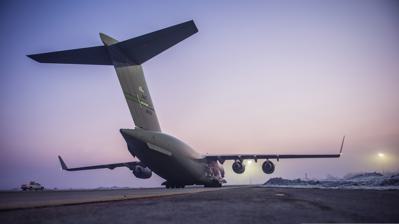
Building: Transit Center at Manas
Country: Kyrgyzstan
Year built: 2001
American airbase in Kyrgyzstan (2001–2014) Transit Center at Manas (Manas Air Base) Sokuluk District , Chüy Region Near Bishkek in Kyrgyzstan A US Air Force C-17A Globemaster III assigned to the 817th Expeditionary Airlift Squadron , Detachment 1 departs the Transit Center Manas during March 2014. The flight signified the end of the airlift mission into Afghanistan from the base. Manas Location in Kyrgyzstan Coordinates 43°03′01″N 74°28′10″E / 43.050278°N 74.469444°E / 43.050278; 74.469444 Type Air Force base Site information Owner Kyrgyzstan Government Operator Kyrgyz Air Force Condition Converted to military logistics command Site history Built 2001 In use 16 December 2001 ( 2001-12-16 ) – 3 June 2014 ( 2014-06-03 ) (12 years, 5 months) Fate Returned to Kyrgyz control Events War in Afghanistan Airfield information Identifiers IATA : FRU, ICAO : UCFM, WMO : 382200 Elevation 637 metres (2,090 ft) AMSL Runways Direction Length and surface 08/26 4,204 metres (13,793 ft) Concrete Airfield shared with Manas International Airport . Source: AIP Kyrgyzstan Transit Center at Manas (formerly Manas Air Base and unofficially Ganci Air Base ) is a former U.S. military installation at Manas International Airport , near Bishkek , the capital of Kyrgyzstan . It was primarily operated by the U.S. Air Force . The primary unit at the base was the 376th Air Expeditionary Wing . On 3 June 2014 American troops vacated the base and it was handed over back to the Kyrgyzstan military . The base was opened in December 2001 to support U.S. military operations in the War in Afghanistan . The base was a transit point for U.S. military personnel coming from and going to Afghanistan. Recreation facilities included internet cafes, wireless internet, pool tables, free video games, and telephone lines via the DSN that allowed coalition forces to call their homes at little or no cost. The base had a large dining facility, a gymnasium, and a chapel. There was also a library where books and magazines were available for active duty airmen. It also hosted forces from several other International Security Assistance Force member states. Several events, such as the shooting of a local civilian and rumors of fuel dumping, had led to strained relations with some of the local population. Powers such as Russia and China had been pushing for the closure of the base since 2005. In February 2009, the Kyrgyz Parliament voted to close the base after the two governments failed to agree on a higher rent for the property. American and Kyrgyz officials continued negotiations after the announcement, and on 23 June a tentative agreement was reached. Under the new arrangement, the United States will pay $200 million, three times the previous rent, for continued use of the facilities. Before the handover to the Kyrgyz military, Kyrgyz forces handled security in the areas surrounding the facility, while American forces provided security for the facility, and the site was then called a "transit center" instead of an "air base". All U.S. forces vacated the base in early June 2014, at which time control of the base was handed over to Kyrgyz authorities. The U.S. lease officially expired in July 2014. Name Cap inscribed "U.S. Air Force – Manas Air Base, Kyrgyzstan" The installation was initially named after New York Fire Department Chief Peter J. Ganci, Jr. , who was killed in the September 11 attacks . The all-ranks club/recreation center on base was known as "Pete's Place" in his honor. Shortly after the U.S. Air Force had used the name "Ganci", it was found that an Air Force Instruction (AFI) dictated that non-U.S. air bases could not bear the name of any U.S. citizens (the former Clark Air Base in the Philippines pre-dated this instruction). Since that time the air base has been officially called Manas Air Base, after the name of Manas International Airport where it is located. The name "Manas" refers to the Epic of Manas , a world-renowned Kyrgyz epic poem . The facility was renamed "Transit Center at Manas" following a new agreement between the U.S. and Kyrgyz governments, signed in June 2009. Most English-language sources, however, continue to refer to it as "Manas Air Base". History The center opened on 16 December 2001. Operation Enduring Freedom In December 2001, the 86th Contingency Response Group out of Ramstein Air Base in Germany arrived at Manas to open the airfield for military use as part of Operation Enduring Freedom . U.S. close air support aircraft deployed there included U.S. Air Force F-15Es and U.S. Marine Corps F-18s . In February 2002, a detachment of French Air Force Dassault Mirage 2000D ground attack aircraft and KC-135 air-refueling tankers deployed to Manas in support of ground forces in Afghanistan as part of Operation Enduring Freedom. In March of the same year, the Royal Australian Air Force stationed two B707 air-to-air refueling aircraft at the base. A Norwegian C-130 deployed there in early 2002; it was withdrawn in October 2002 when a tri-national detachment, known as European Participating Airforces (EPAF) of a total of 18 F-16s, 6 from the Danish , 6 from the Dutch and 6 from the Norwegian F-16 multirole aircraft took the place of the Mirages. Support for the new aircraft came in the form of one Netherlands KDC-10 tanker , and several American KC-135s, which remained assigned until June 2014. At the same time, Spain deployed two Superpuma rescue helicopters from its Army Aviation and at least two C-130s. Several of the servicemen from this unit were killed in an air crash on their way home from the base. ISAF support A KC-135 Stratotanker sits on the flightline at Manas Air Base. In September 2004, the Royal Netherlands Air Force again returned with 5x F-16 fighter/bomber to provide Close Air Support (CAS) for the ISAF mission, which now encompassed both Kabul and Northern Afghanistan. To supplement the small availability of tanker aircraft, a RNLAF KDC-10 was also deployed which flew regularly to supply Dutch F-16s with fuel. At that time, the Spanish Airforce was also giving support with a single C-130. The Dutch, commanded by LtCol Bob "Body" Verkroost, remained until the presidential elections of 9 October 2004 elected Hamid Karzai as president of Afghanistan. The last F-16 mission was flown on 19 November 2004 at which time the F-16s were withdrawn to their homebase of Volkel Airbase in the Netherlands, while the KDC-10 flew the personnel back to Eindhoven Airport . The Dutch returned with F-16s to the Afghan theatre in 2005 but at that time began operating out of Kabul Airport . Tulip Revolution The Tulip Revolution of March 2005 led to the toppling of Kyrgyz president Askar Akayev . However, American and allied personnel did not find themselves disrupted or affected, according to international news reports. One military member even indicated, "It's been business as usual...We did not miss a single flight." In April 2006, Kyrgyzstan's new president, Kurmanbek Bakiyev , threatened to expel U.S. troops if the United States would not agree by 1 June to pay more for stationing forces in the Central Asian nation. He later withdrew this threat. On 6 September 2006, U.S. Air Force officer Maj. Jill Metzger went missing after being separated from her group while visiting a shopping center in Bishkek. She was found three days later in the nearby city of Kant . After an Air Force investigation, it was confirmed in February 2012 that Metzger had indeed been kidnapped as she had claimed. December 2006 shooting A C-5 Galaxy cargo plane being refuelled by a KrAZ tanker truck at Manas after arriving from Ramstein Air Base . On 6 December 2006, U.S. serviceman Zachary Hatfield fatally shot Alexander Ivanov, a Kyrgyz civilian, at a truck checkpoint at the base. A statement from the base stated the airman "used deadly force in response to a threat at an entry control checkpoint". Ivanov, a truck driver for Aerocraft Petrol Management, was waiting to finish the security check before proceeding into the U.S.-controlled area. According to a base spokesman, "As the airman approached the tent, the driver physically threatened him with a knife which was discovered at the scene. The airman drew his 9mm weapon and fired in self-defense." Hatfield fired two shots into Ivanov's chest, killing him. The killing drew widespread condemnation from Kyrgyz authorities and they quickly demanded that Hatfield's immunity from local prosecution be revoked. In the meantime, U.S. authorities agreed to have Hatfield remain in Kyrgyzstan until the matter was resolved. Another issue to come out of the shooting was that of the compensation offered to Ivanov's family. His employer offered the family $50,000 while the U.S. government offered only around $2,000. Galina Skripkina, a lawyer representing Ivanov's widow, described the U.S. offer as "humiliating" and said that if it was not increased the family would take legal action. However, the U.S. embassy stated that this amount was an interim payment and that final compensation would be determined once the investigation into the shooting was concluded. More detailed data about the hearings on the Hatfield case were published in late December 2010 via the web site Russian Reporter, which issued a series of dispatches from the State Department and U.S. embassies, supposedly originating from the WikiLeaks archive. "Junior Sergeant Hatfield was subject to severe administrative measures against him, which will have long-term effects and negatively affect his career," the dispatch stated though criminal charges against Hatfield never went to a military court. According to the dispatch, the officer authorized to initiate court-martial was General Arthur Lichte, a commander at the airbase, who, "after reviewing the report of the Article 32 investigation and considering the advice of his staff judge advocate...dismissed the charge against SrA Hatfield," the dispatch states. It said that Lichte had ruled for a non-prosecution based "on his own professional and impartial judgment of the facts of the case and the evidence that was available." The paper reported that Lichte was given the power of referral because he was not previously involved in the investigation of the case, nor in the chain of command relating to Hatfield. In the summer of 2009, after dismissing criminal charges against Hatfield, the U.S. military gave Ivanova's widow $250,000. 2009 threat of closure and restructuring Russian news coverage of the vote to close Manas Air Base in the Kyrgish Parliament. On 3 February 2009, Kyrgyzstan's President Kurmanbek Bakiyev announced that Manas Air Base would soon be closed. A bill calling for the closure of the base and the eviction of U.S. forces was passed by the Kyrgyz parliament by a vote of 78 to one on 19 February 2009. The following day, 20 February, an official eviction notice was delivered to the U.S. Embassy in Bishkek, according to the Kyrgyzstan Ministry of Foreign Affairs . The news of the base's closure followed the announcement of a new agreement between Russia and Kyrgyzstan in which Kyrgyzstan will receive $2 billion in loans and $150 million in financial aid from Russia. Most observers see the two events as connected, and believe that Russian financial assistance was offered on the condition that U.S. forces were expelled from Kyrgyzstan. As of 2009, the U.S. government provided $150 million in aid annually to Kyrgyzstan. According to General David Petraeus , head of U.S. Central Command , around $63 million of that sum is directly connected to the base. The larger Russian package is viewed by some analysts as an effort to "out-bid" the Americans. Referring to the closure of Manas Air Base, Pentagon spokesman Geoff S. Morrell directly accused Russia of "attempting to undermine [American] use of that facility". U.S. Secretary of Defense Robert Gates also said that, "The Russians are trying to have it both ways with respect to Afghanistan in terms of Manas. On one hand you're making positive noises about working with us in Afghanistan, and on the other hand you're working against us in terms of that airfield which is clearly important to us." However Russian President Dmitry Medvedev distanced his country from the announcement, saying that it was "within the competence of the Kyrgyz Republic" to decide how the Manas base functioned. On 23 June 2009 a new deal was reached between the U.S. and Kyrgyz governments. It was ratified by the Kyrgyz parliament two days later, and signed into law by President Bakiyev on 7 July. Under the terms of the new agreement, U.S. payment for use of the facilities will increase from $17.1 million to $60 million. An additional $117 million will be given to the Kyrgyz government, including $36 million for upgrading the airport with additional storage facilities and aircraft parking, $21 million for fighting drug trafficking in the country, and $20 million for economic development. The facility's official title also was altered under the new agreement. Instead of being referred to as "Manas Air Base", it became the "Transit Center at Manas International Airport". According to a Kyrgyz government spokesman, the facility will officially cease to be an air base in August 2009, after which point its legal status would be altered to a logistic center. Additionally, security around the base will now be handled by Kyrgyz personnel, as opposed to American servicemen. Several local political observers believe that despite the changes in the new agreement, activities at the base will continue unaltered, and in fact, as of March 2010, operations had continued. In March 2010 the United States transported 50,000 NATO soldiers to Afghanistan via Kyrgyzstan as it represents the quickest and most efficient route. The new agreement does not appear to restrict the kind of materials U.S. forces can move into and out of the base. According to Bill Gertz , US State Department officials reportedly overheard that China had asked the government of Kyrgyzstan to close the base to U.S. use in return for $3 billion in cash (a sum equal to a tenth of all Chinese foreign aid given from 1950 to 2009). According to Gertz, the Chinese ambassador to Kyrgyzstan subsequently denied to the U.S. ambassador that the covert cash offer had been made. 2010 Kyrgyzstan revolution On 6 April 2010 a second revolution took place. The transit center itself saw few mishaps during the revolution. The 376th Expeditionary Security Forces and augmentees were initially called to combat duty when a Kyrgyz military armored personnel carrier (APC) was taken from a National Guard facility in Bishkek by revolutionaries and was driven to the transit center with the intent to enter the base and stop any fleeing members of the former government. Small arms fire erupted in several locations around the base to include the flight line. The base commander Colonel Holt had all armed combat units and those that were transiting to or from Afghanistan in combat posture to defend the transit center. Closure On 8 November 2011, newly elected President Almazbek Atambayev announced that he would attempt to close the base when its lease ran out in 2014. In September 2012, Atambayev repeated his view that "Manas should be a civil airport" which "should not be a military base for any country". He reaffirmed his stance that starting from 2014, Manas airport will only be used to transport passengers. In 2014, American military flights began to fly out of Mihail Kogălniceanu International Airport , Romania instead of Manas. Incidents and accidents On 26 September 2006, a USAF KC-135R, 63-8886 , was damaged beyond economical repair when it was struck by a Tupolev Tu-154 of Altyn Air, EX-85718 , while stopped on a taxiway after landing at Manas Airbase. The Tu-154 was taking off and its right wing struck the fairing of the KC-135R No. 1 engine. The force of the impact nearly severed the No. 1 engine, but destroyed a portion of the left wing and the resulting fire caused extensive damage to the KC-135. The Tu-154 lost about 6 feet (1.8 m) of its right wingtip, but was able to get airborne and return to the airport for an emergency landing. The tanker crew had been directed to use Taxiway Golf, a taxiway which was not usable for night operations, and the controller failed to note that they reported "holding short" of that taxiway, rather than "clear of" the runway at that point. Both a contractor safety liaison employed by the U.S. Air Force and the air traffic control tower personnel failed to note that the KC-135 was not clear of the runway prior to clearing the Tu-154 for takeoff. The crew of the KC-135 evacuated the aircraft without serious injuries. On 3 May 2013, a Fairchild AFB , WA air crew flying a McConnell AFB, KS (USAF) KC-135R, 63-8877 , crashed about 8 minutes after taking off from Manas Airbase in Kyrgyzstan, killing three crew members. The aircraft was at cruise altitude about 200 km west of Bishkek when it lost altitude and crashed in a mountainous area near the village of Chorgolu, close to the border between Kyrgyzstan and Kazakhstan . Videotape evidence seems to indicate that the fuselage was in flames as it descended from the clouds overhead, although the tail and some wreckage (left wing, vertical stabilizer, one engine, boom and boom drogue adapter) were not blackened by fire and landed some distance away. This may indicate an inflight explosion or structural failure, possibly related to thunderstorms in the area. Ultimately, the mishap board determined that a rudder system malfunction contributed to development of oscillatory instability, known as " Dutch roll ." The aircrew did not adequately diagnose the problem and, by using rudder to maintain course, contributed to structural failure of the aircraft. Although one of the last -135 aircraft built, this airframe was 48 years and 10 months old at the time of its loss. See also Kant Air Base Karshi-Khanabad Air Base New Great Game References